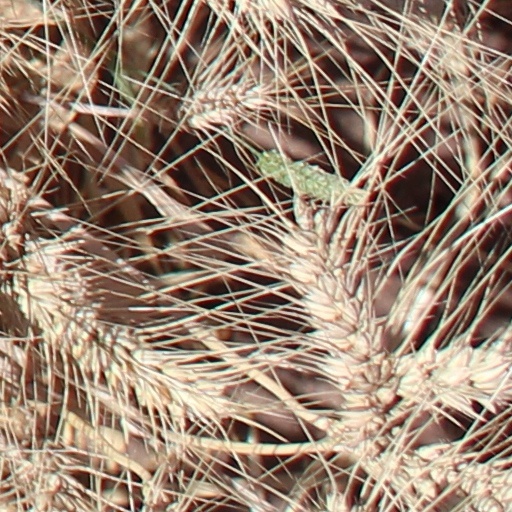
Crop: wheat